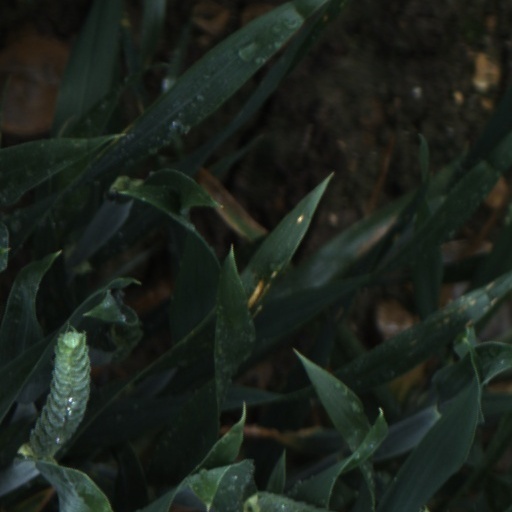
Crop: wheat